Mahabali

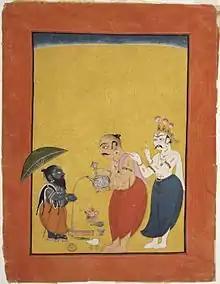
Mahabali serves Vamana, while a suspicious Shukra tries to stop him. Painting from Mankot, Jammu and Kashmir, . 1700–1725.

Mahabali (IAST: Mahābalī), also known as Bali, Indrasenan, or Māveli, is a daitya king featured in Hinduism. He is the grandson of Prahlada, and a descendant of the sage Kashyapa. There are many versions of his legend in ancient texts such as the "Shatapatha Brahmana", "Ramayana", "Mahabharata", and several "Puranas". According to Hindu literature, he was blessed to be one of the Chiranjivi, a group of seven immortals, by the Vamana avatar of Vishnu and reigns in the Sutaloka.